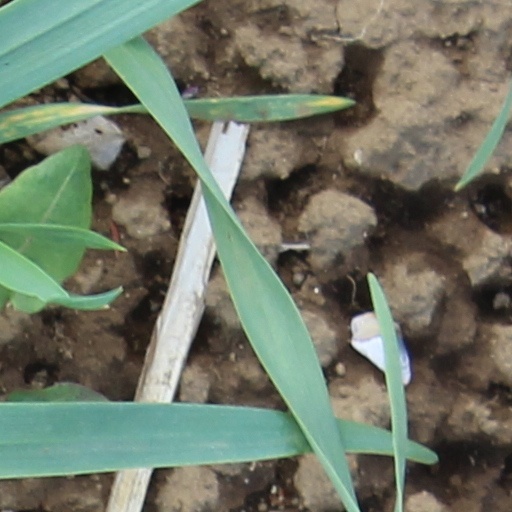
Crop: wheat